Geremi

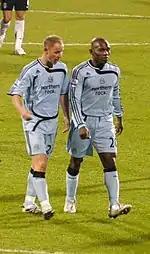
Geremi (right) and Newcastle United´s teammate Nicky Butt.

Geremi signed for Newcastle United on 6 July 2007 on a three-year deal, making him the fourth signing of the summer by manager Sam Allardyce. He was appointed club captain for the 2007–08 season by then manager Allardyce, but lost the armband after new manager Kevin Keegan awarded the captaincy to Michael Owen on 20 January 2008.